Lucie Šafářová

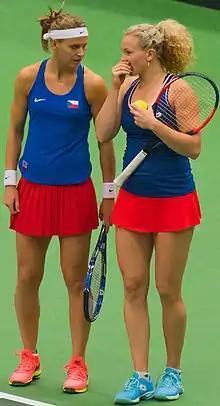
Šafářová with Siniaková (right) in a 2017 Fed Cup doubles rubber against Spain

In Hobart, Šafářová defeated Viktorija Golubic in the first round, but then she lost to qualifier Risa Ozaki. At the Australian Open, Šafářová defeated Yanina Wickmayer in the first round, after defending nine match points. In the second round, she lost to eventual champion Serena Williams. In doubles, Šafářová and Mattek-Sands won their fourth Grand Slam title, defeating Andrea Hlaváčková and Peng Shuai in the final.